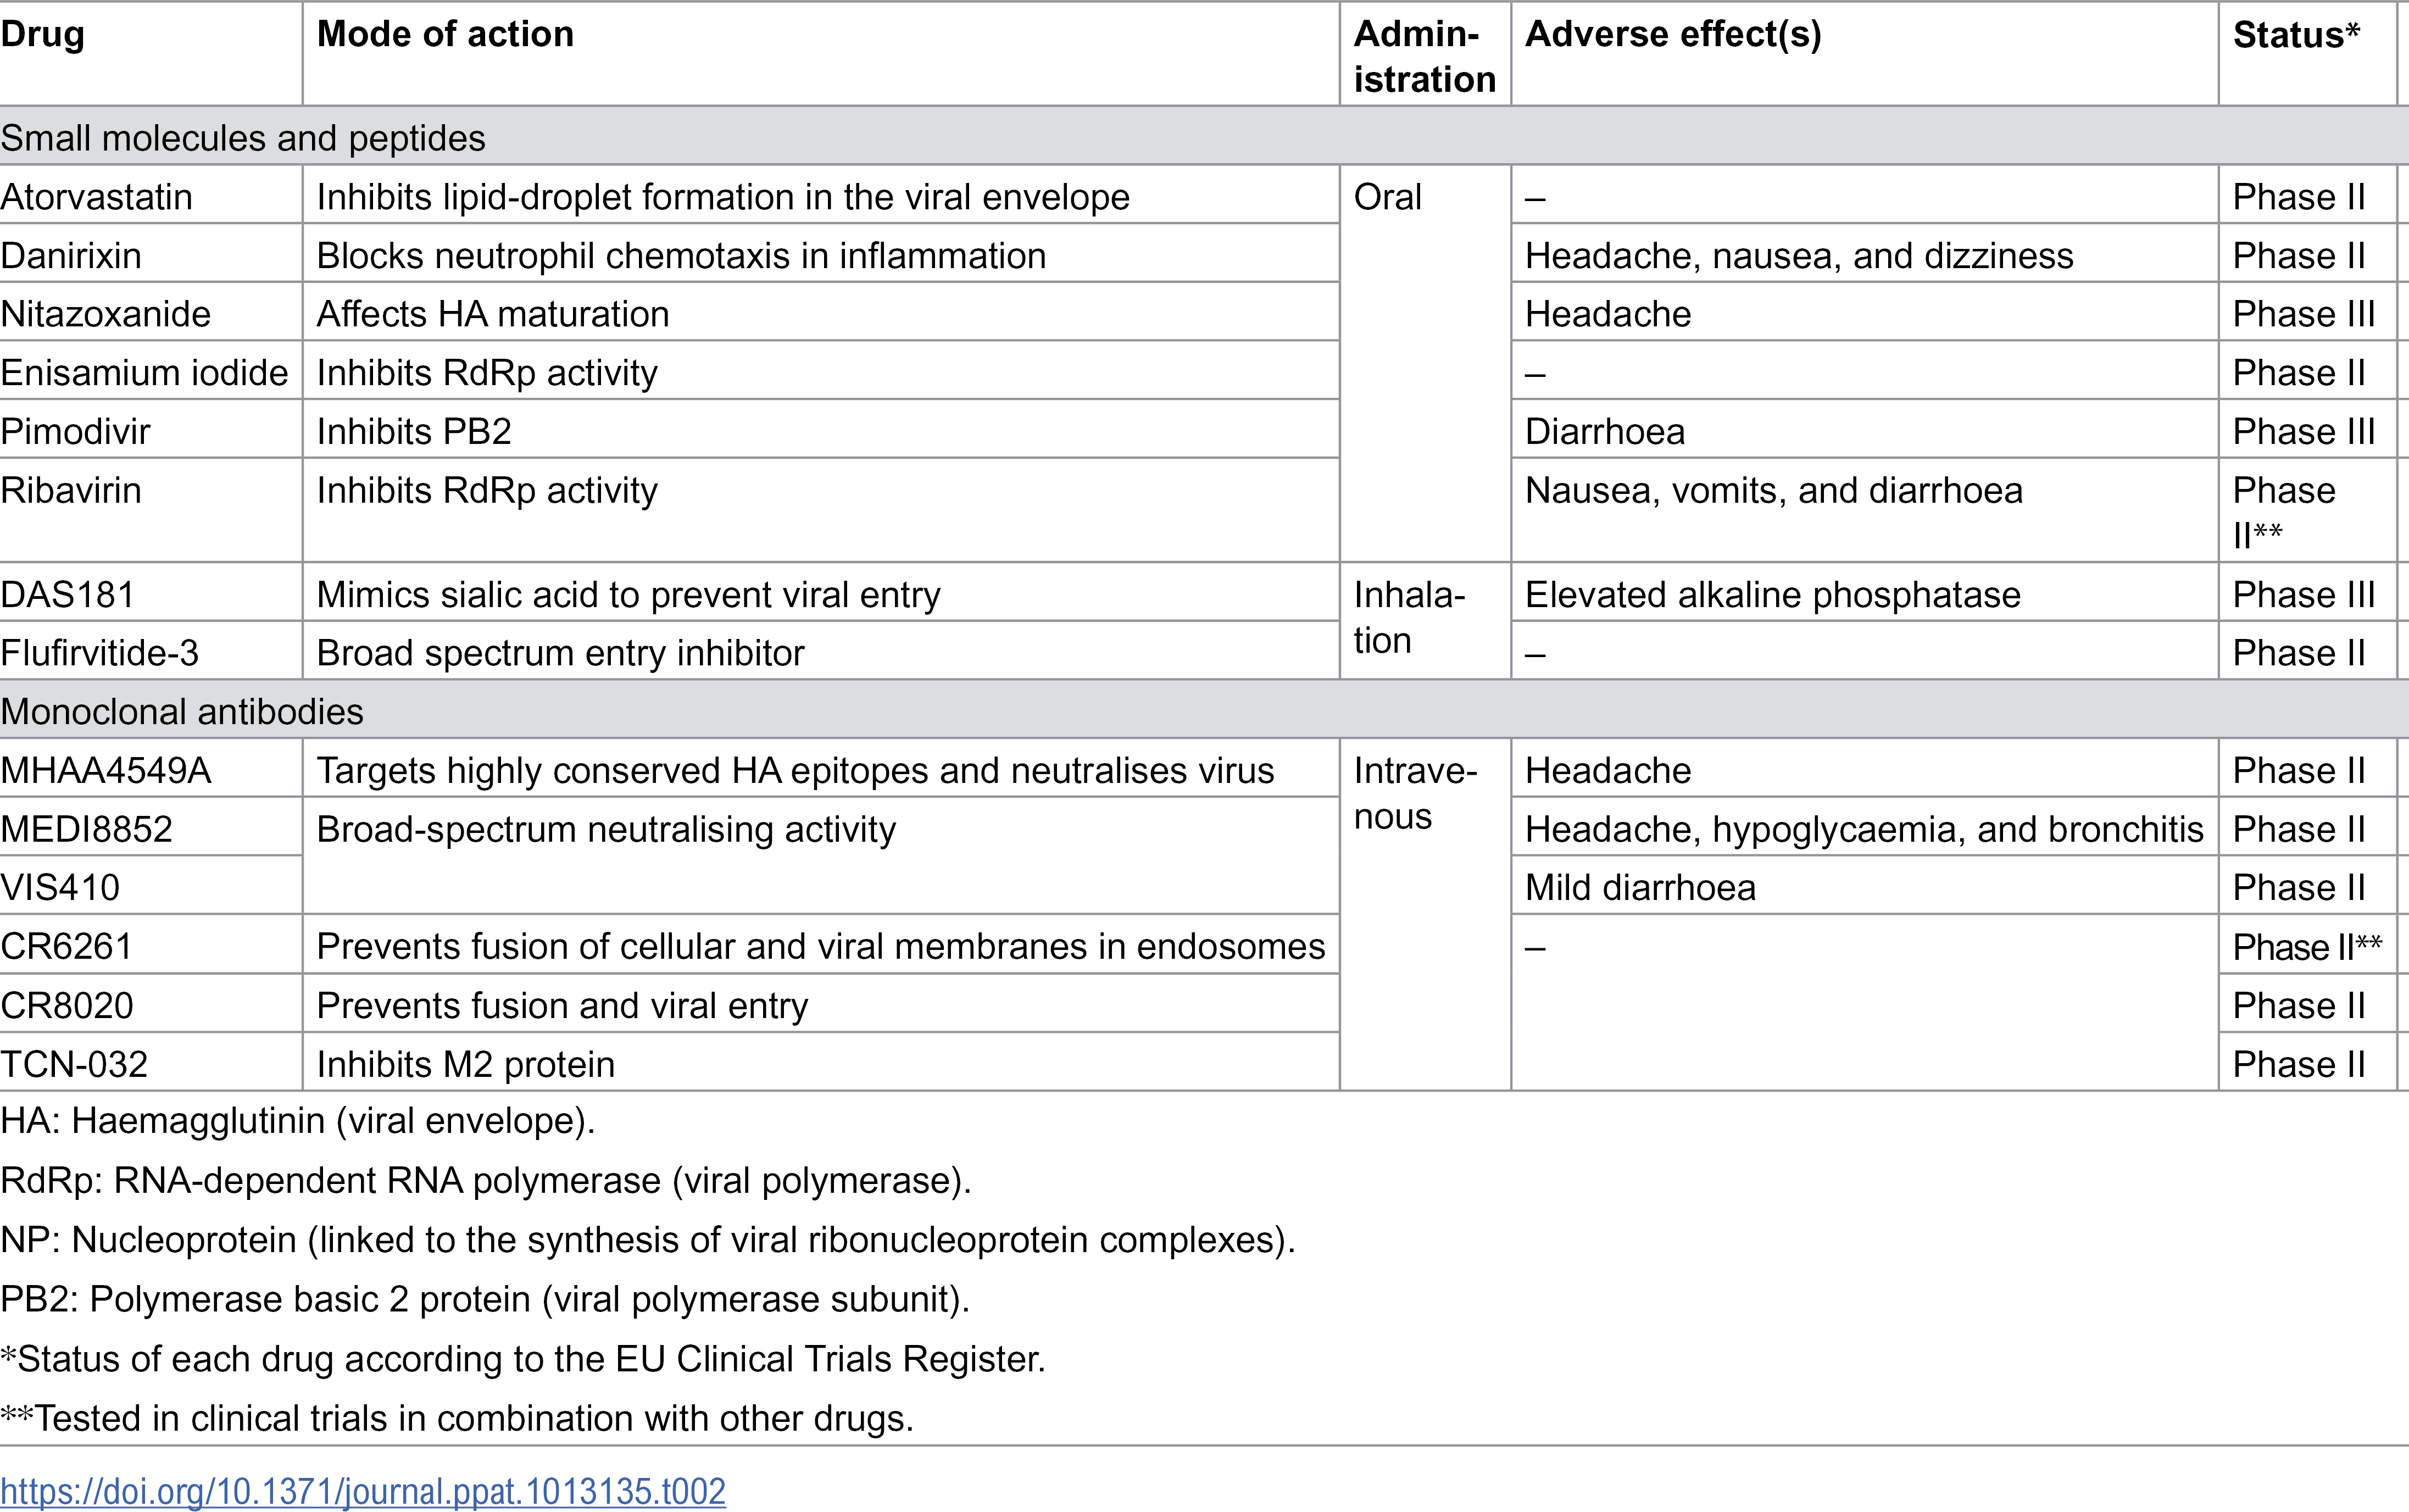
trial treatment info, monochrome black-and-white photograph
Specialty: pharma-process
Image credit: Isabel Sesifredo,Íris Luz Batalha ,Maria João Amorim